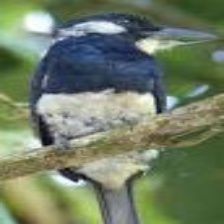
Species: BLACK BREASTED PUFFBIRD
Scientific name: NOTHARCHUS PECTORALIS